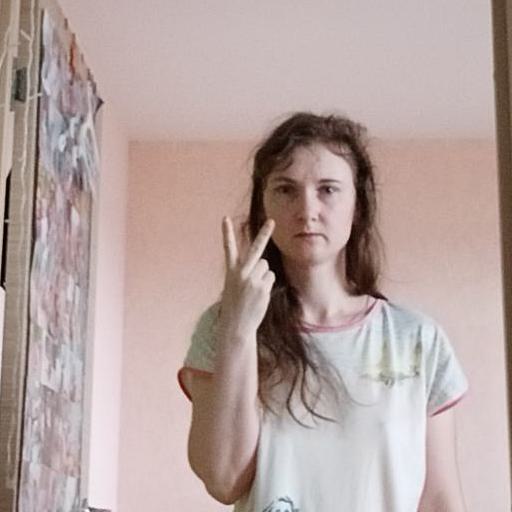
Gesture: peace_inverted